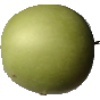
Label: apple_granny_smith